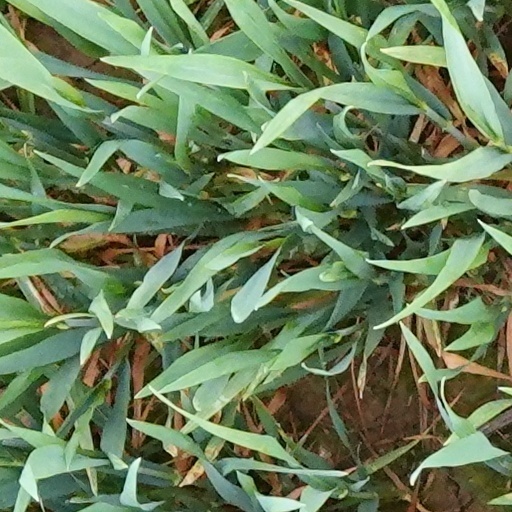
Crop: wheat